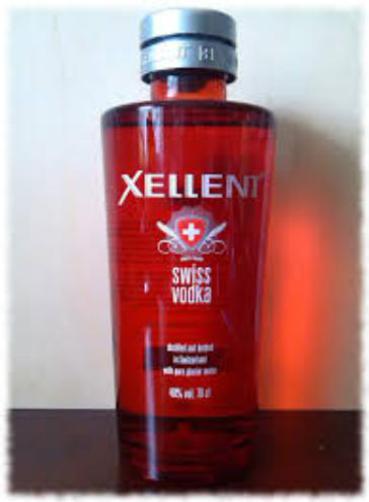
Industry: Necessities